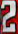
Number: 2